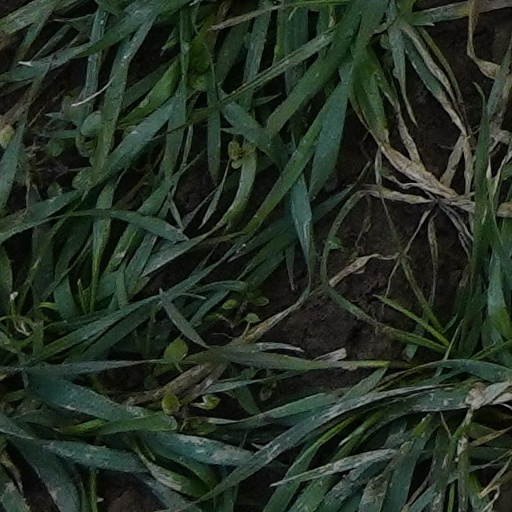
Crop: wheat